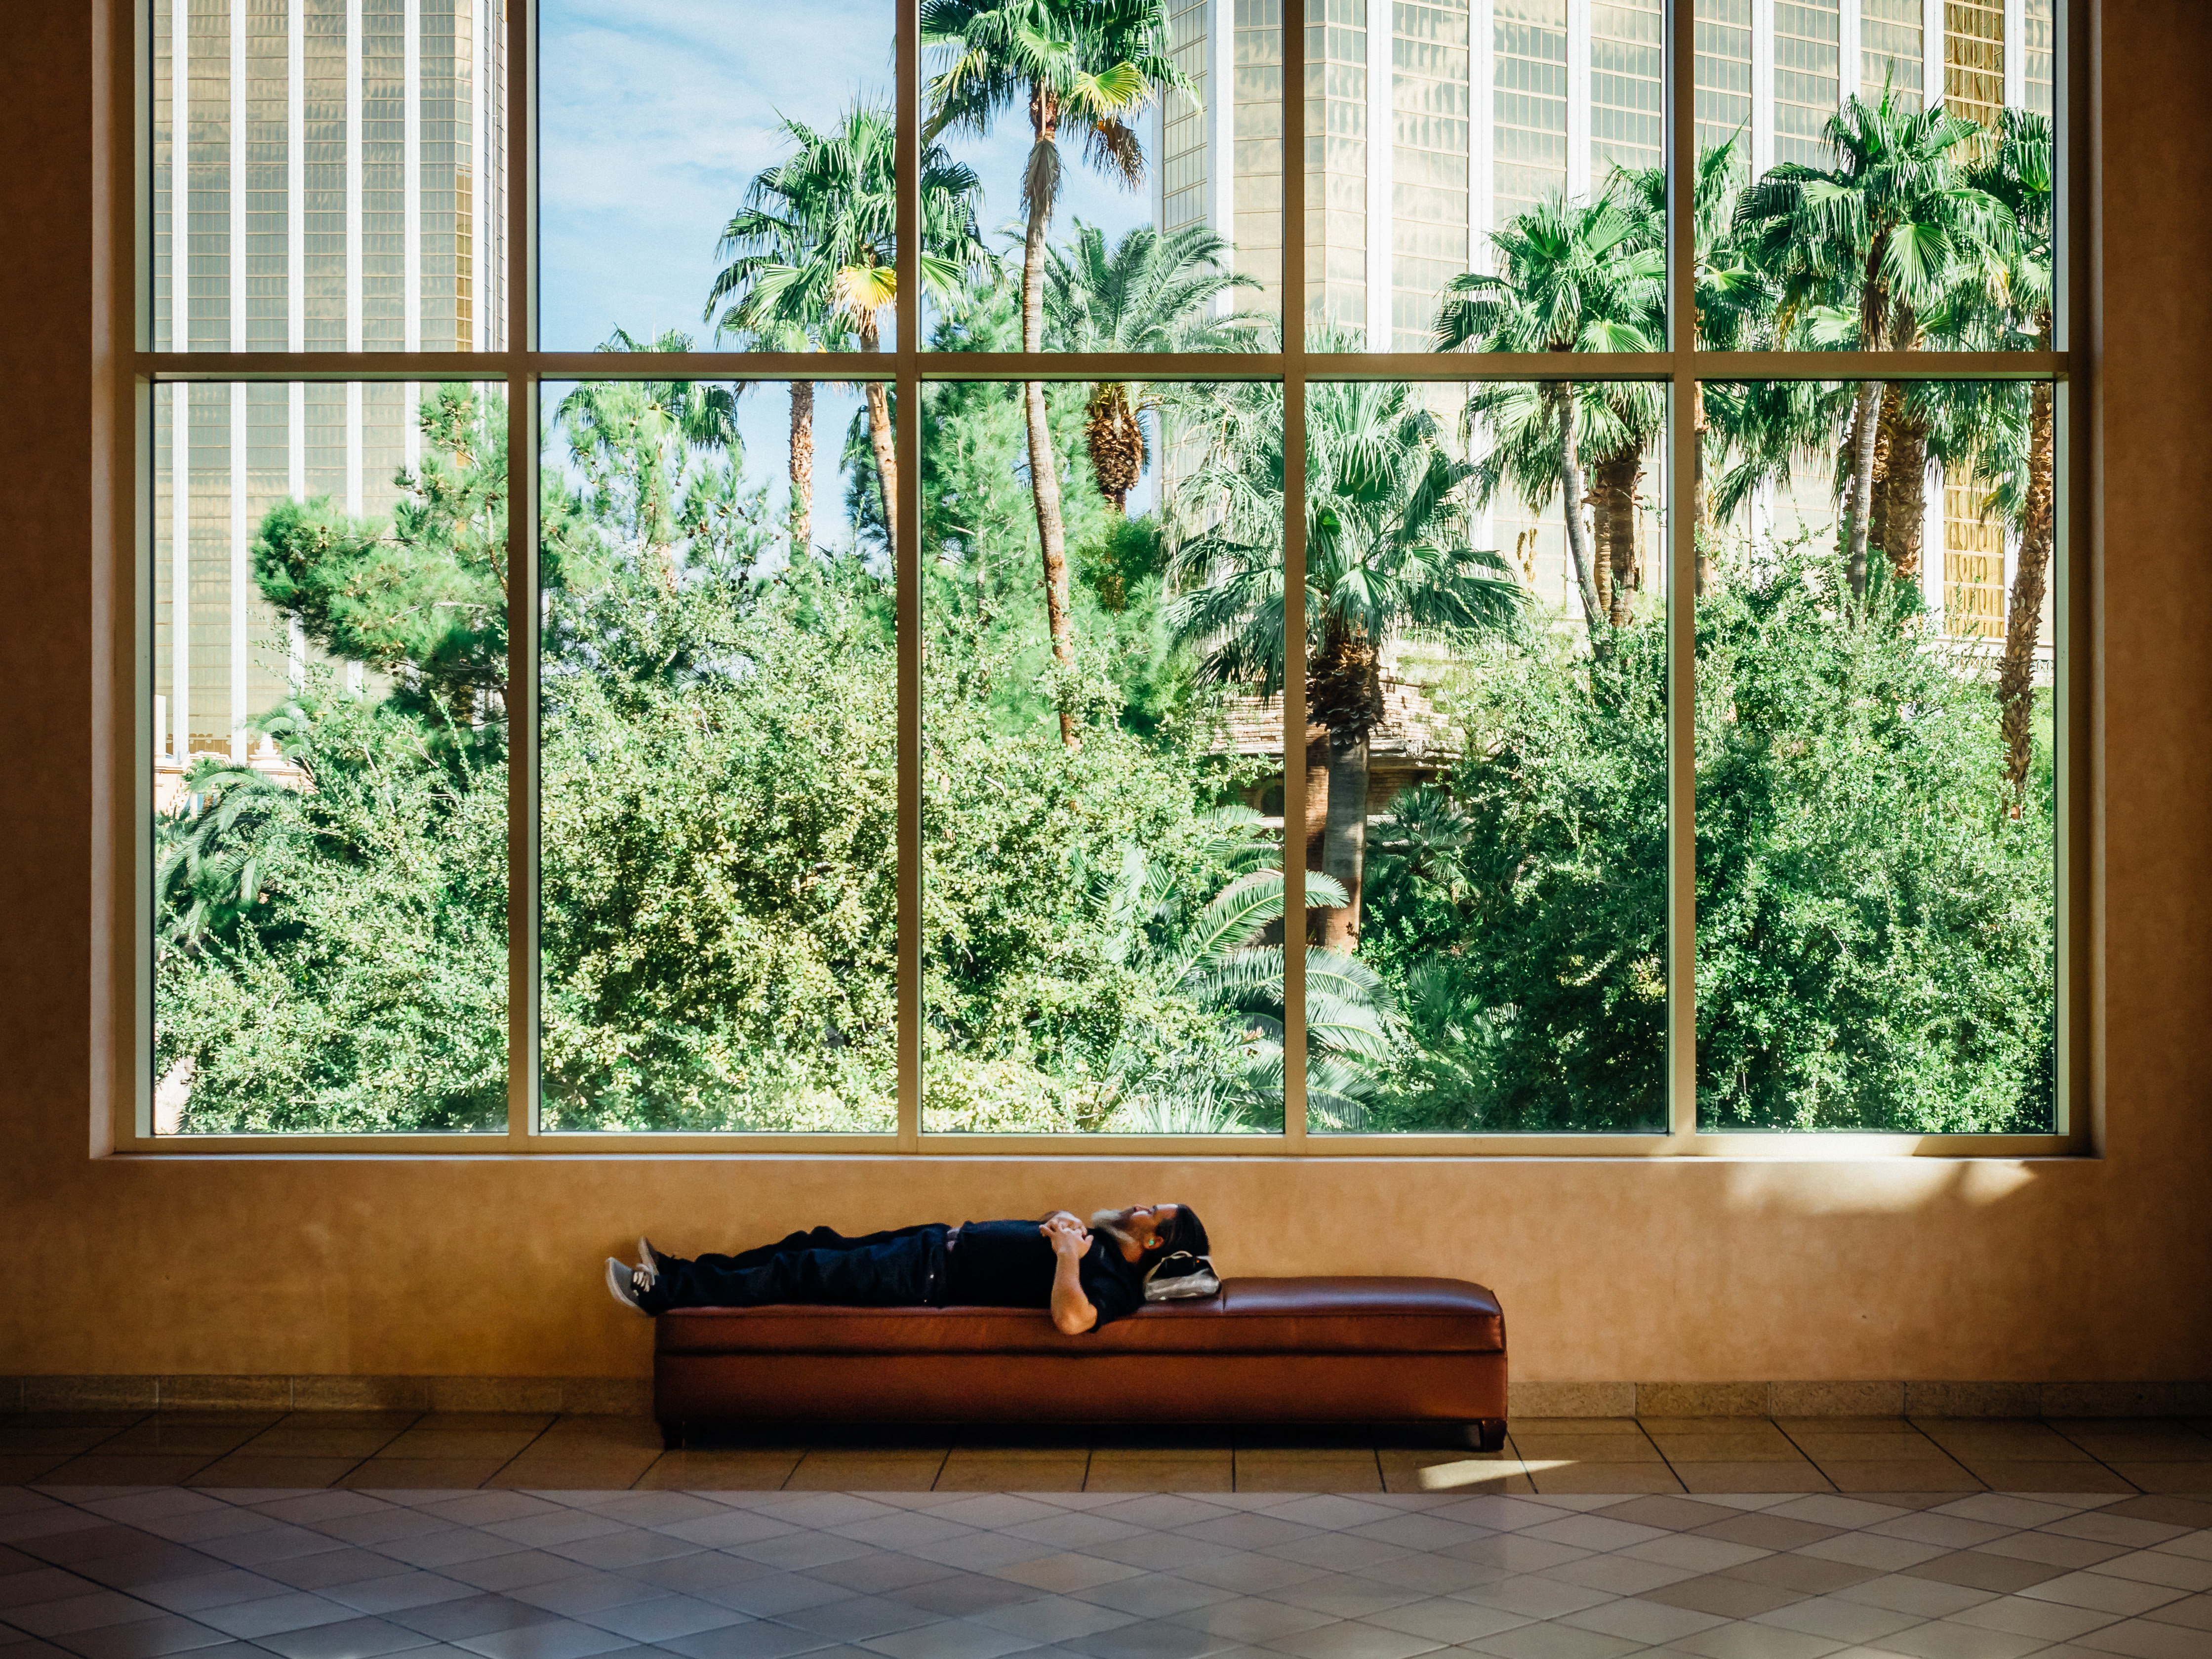
wood, window, glass, home, wall, living room, room, interior design, mural, estate, modern art, window covering